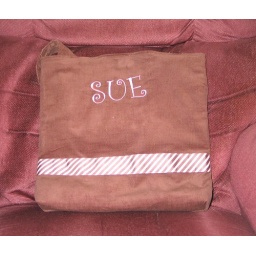
Chocolate brown corduroy lined in brown fabric with beautiful pink flowers.